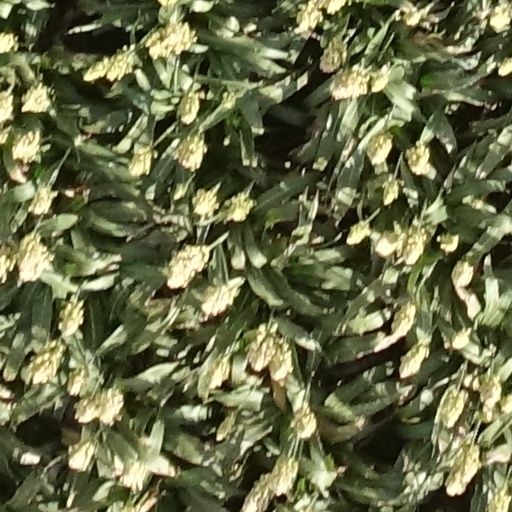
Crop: sorghum